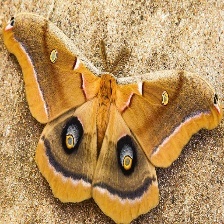
Species: POLYPHEMUS MOTH